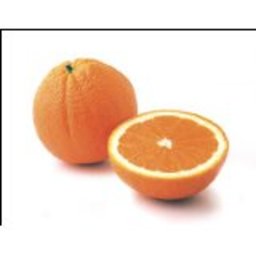
Label: Orange